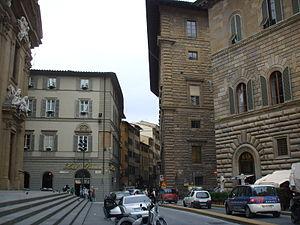
La famille de Gondi est une famille de notables et de nobles, d'origine italienne venue de Florence. Elle a donné à l'Italie des Grands Prieurs et des membres du Grand Conseil de la République de Florence, des ambassadeurs à Rome et en Espagne, et des banquiers. Les Gondi eurent de nombreuses alliances et descendances dans les familles italiennes influentes de la Renaissance, notamment les Médicis et les Salviati.